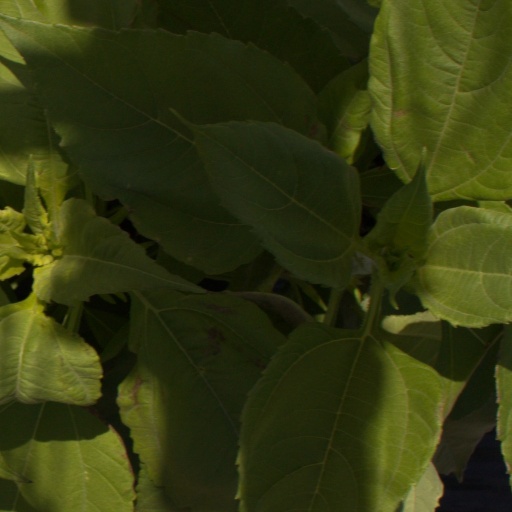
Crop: Jerusalem artichoke